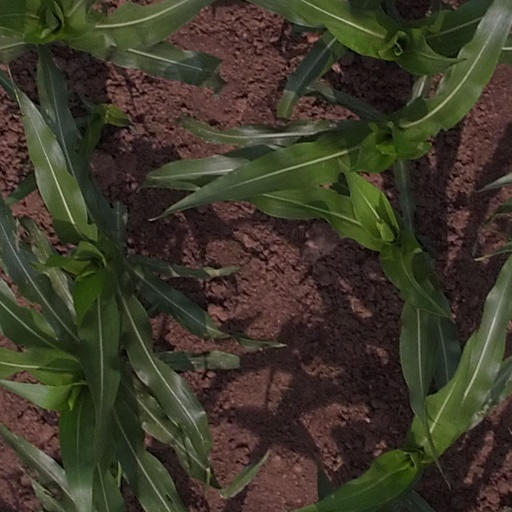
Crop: maize; corn